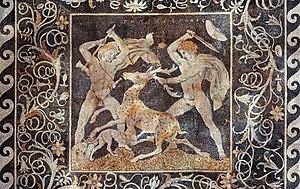
Mosaïque de la chasse au cerf, Pella, Grèce. The figure on the right is possibly Alexander the Great due to the date of the mosaic along with the depicted upsweep of his centrally-parted hair (anastole)
Le rinceau désigne un motif ornemental constitué d'une arabesque de feuillages, de fleurs ou de fruits sculptée ou peinte servant d'ornement en architecture ou dans les arts décoratifs.
La peinture de la Grèce antique couvre toute la période de la Grèce antique, depuis l'âge du bronze, puis les époques archaïque, classique et hellénistique. Sur cette longue durée, du Xᵉ au Iᵉʳ siècle avant l'ère commune, elle s'est métamorphosée sous toutes les formes qu'elle a prises, qu'il s'agisse de la peinture sur céramique — qui demeure la partie la mieux conservée de cette pratique artistique — sur panneaux ou murale et parfois sur stèles. La peinture grecque n'est donc pas confinée au support bi-dimensionnel, puisque l'essentiel se trouve sur des céramiques, avec, pour chacune, un volume particulier sur lequel la peinture s'inscrit et avec des petits reliefs qui, parfois, la complètent.
Au sens premier, l’arabesque est un motif ornemental composé de rinceaux végétaux pouvant former des entrelacs plus ou moins complexes. Les arabesques ont été identifiés en Occident au XVᵉ siècle comme un élément de l'art islamique, d'où leur nom. Mais en Occident ce terme a été utilisé pour désigner par extension des entrelacs et des rinceaux divers, y compris ceux de tradition occidentale, même lorsqu'ils n'ont aucune correspondance avec les motifs arabes.